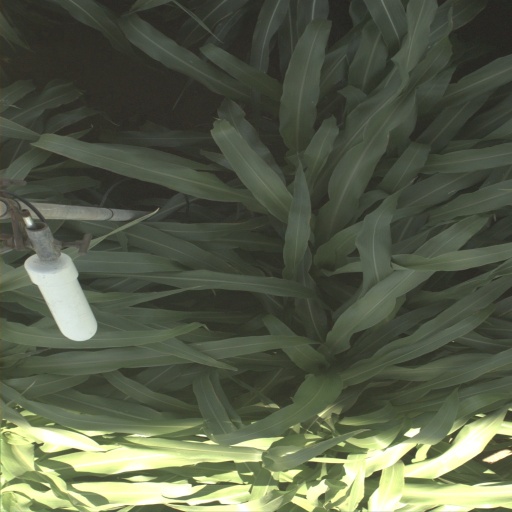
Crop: sorghum